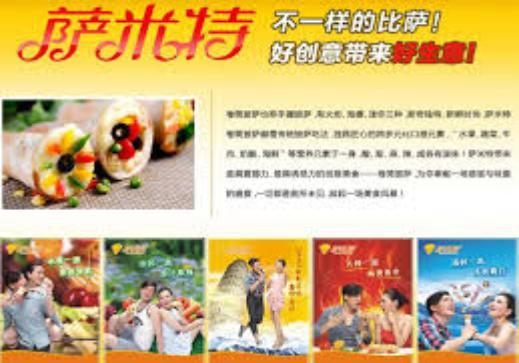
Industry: Others